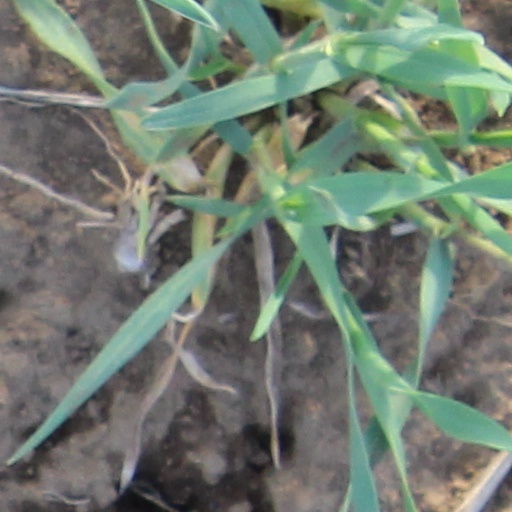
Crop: wheat